List of major power stations in Shaanxi

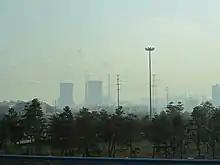
Coal power plant in Baqiao

This article lists the major power stations located in Shaanxi province.